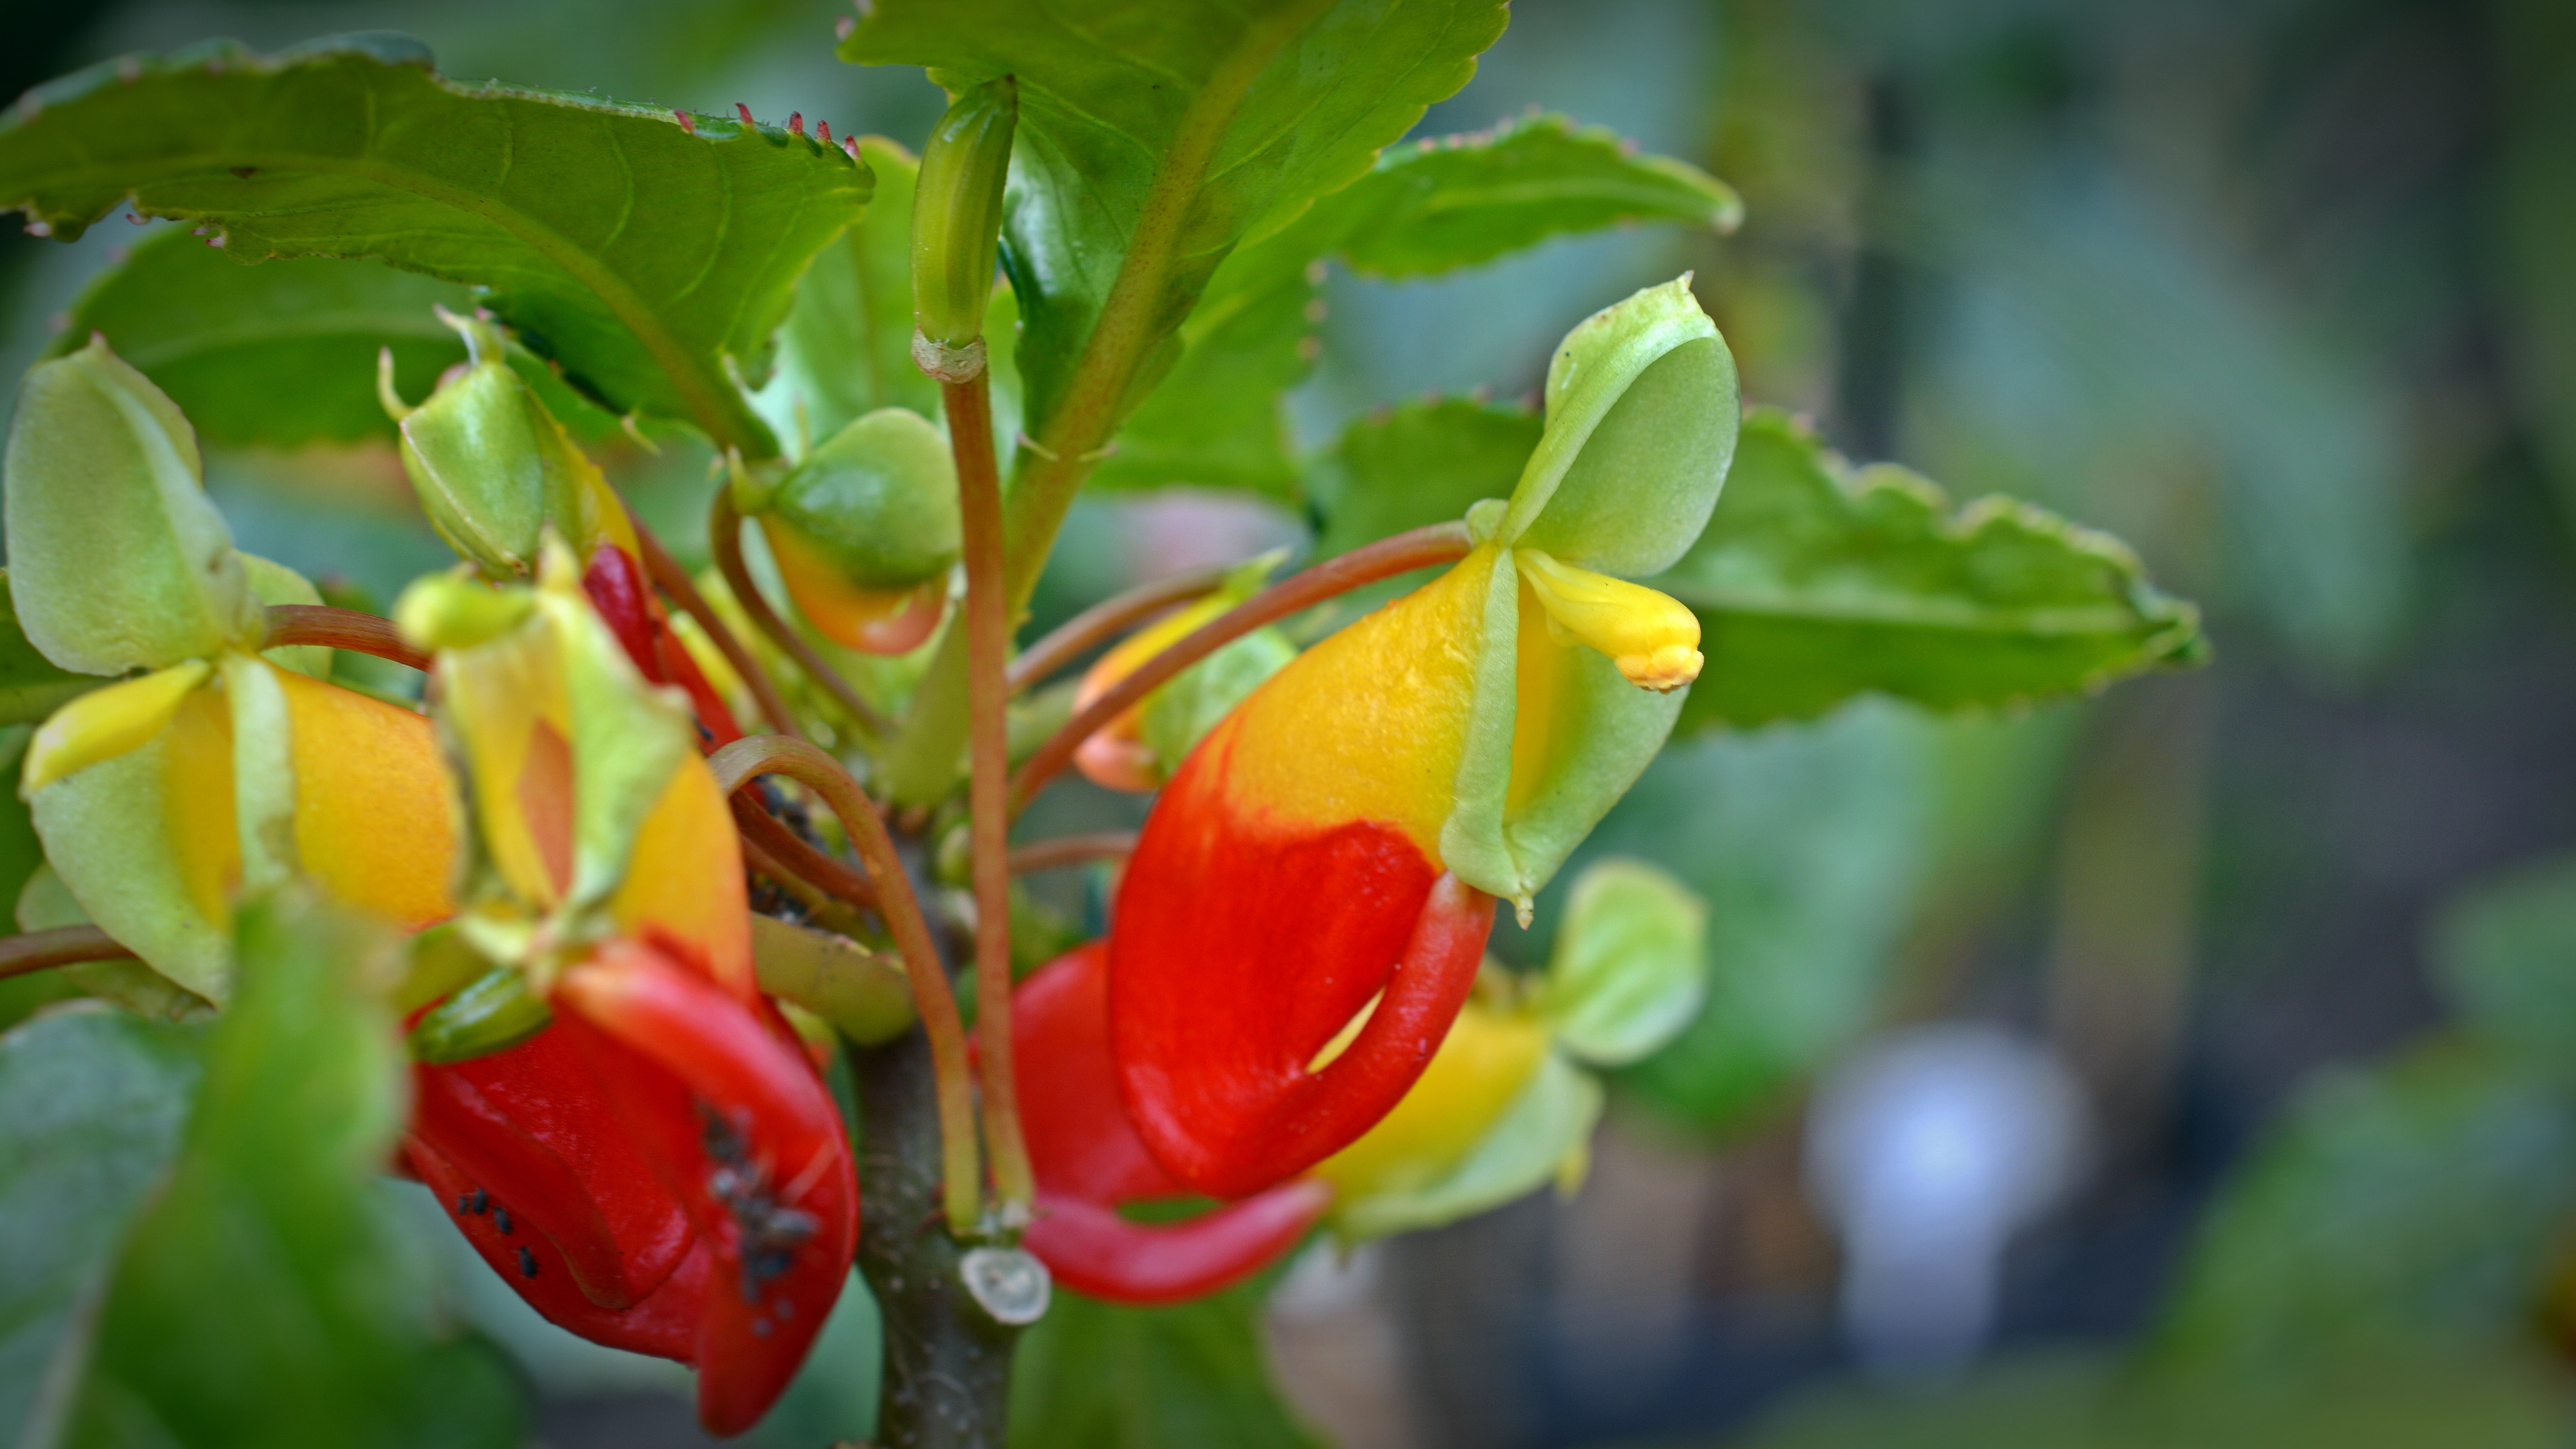
blossom, plant, flower, bloom, food, red, produce, botany, yellow, flora, shrub, macro photography, flowering plant, parrot plant, impatiens congolensis, land plant